Montacute House

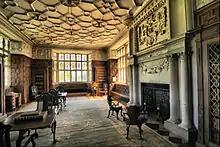
The former Great Chamber, now furnished as a library

The addition of the Clifton Maybank corridor, built in the 18th century from stone obtained from another house then undergoing alteration, allowed the principal ground- and first-floor rooms to have some privacy from the servants' areas and linked the two staircases. It also allowed the house to be turned around by creating a new entrance façade facing west.